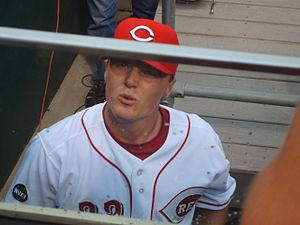
Jay A. Bruce est un voltigeur des Ligues majeures de baseball.